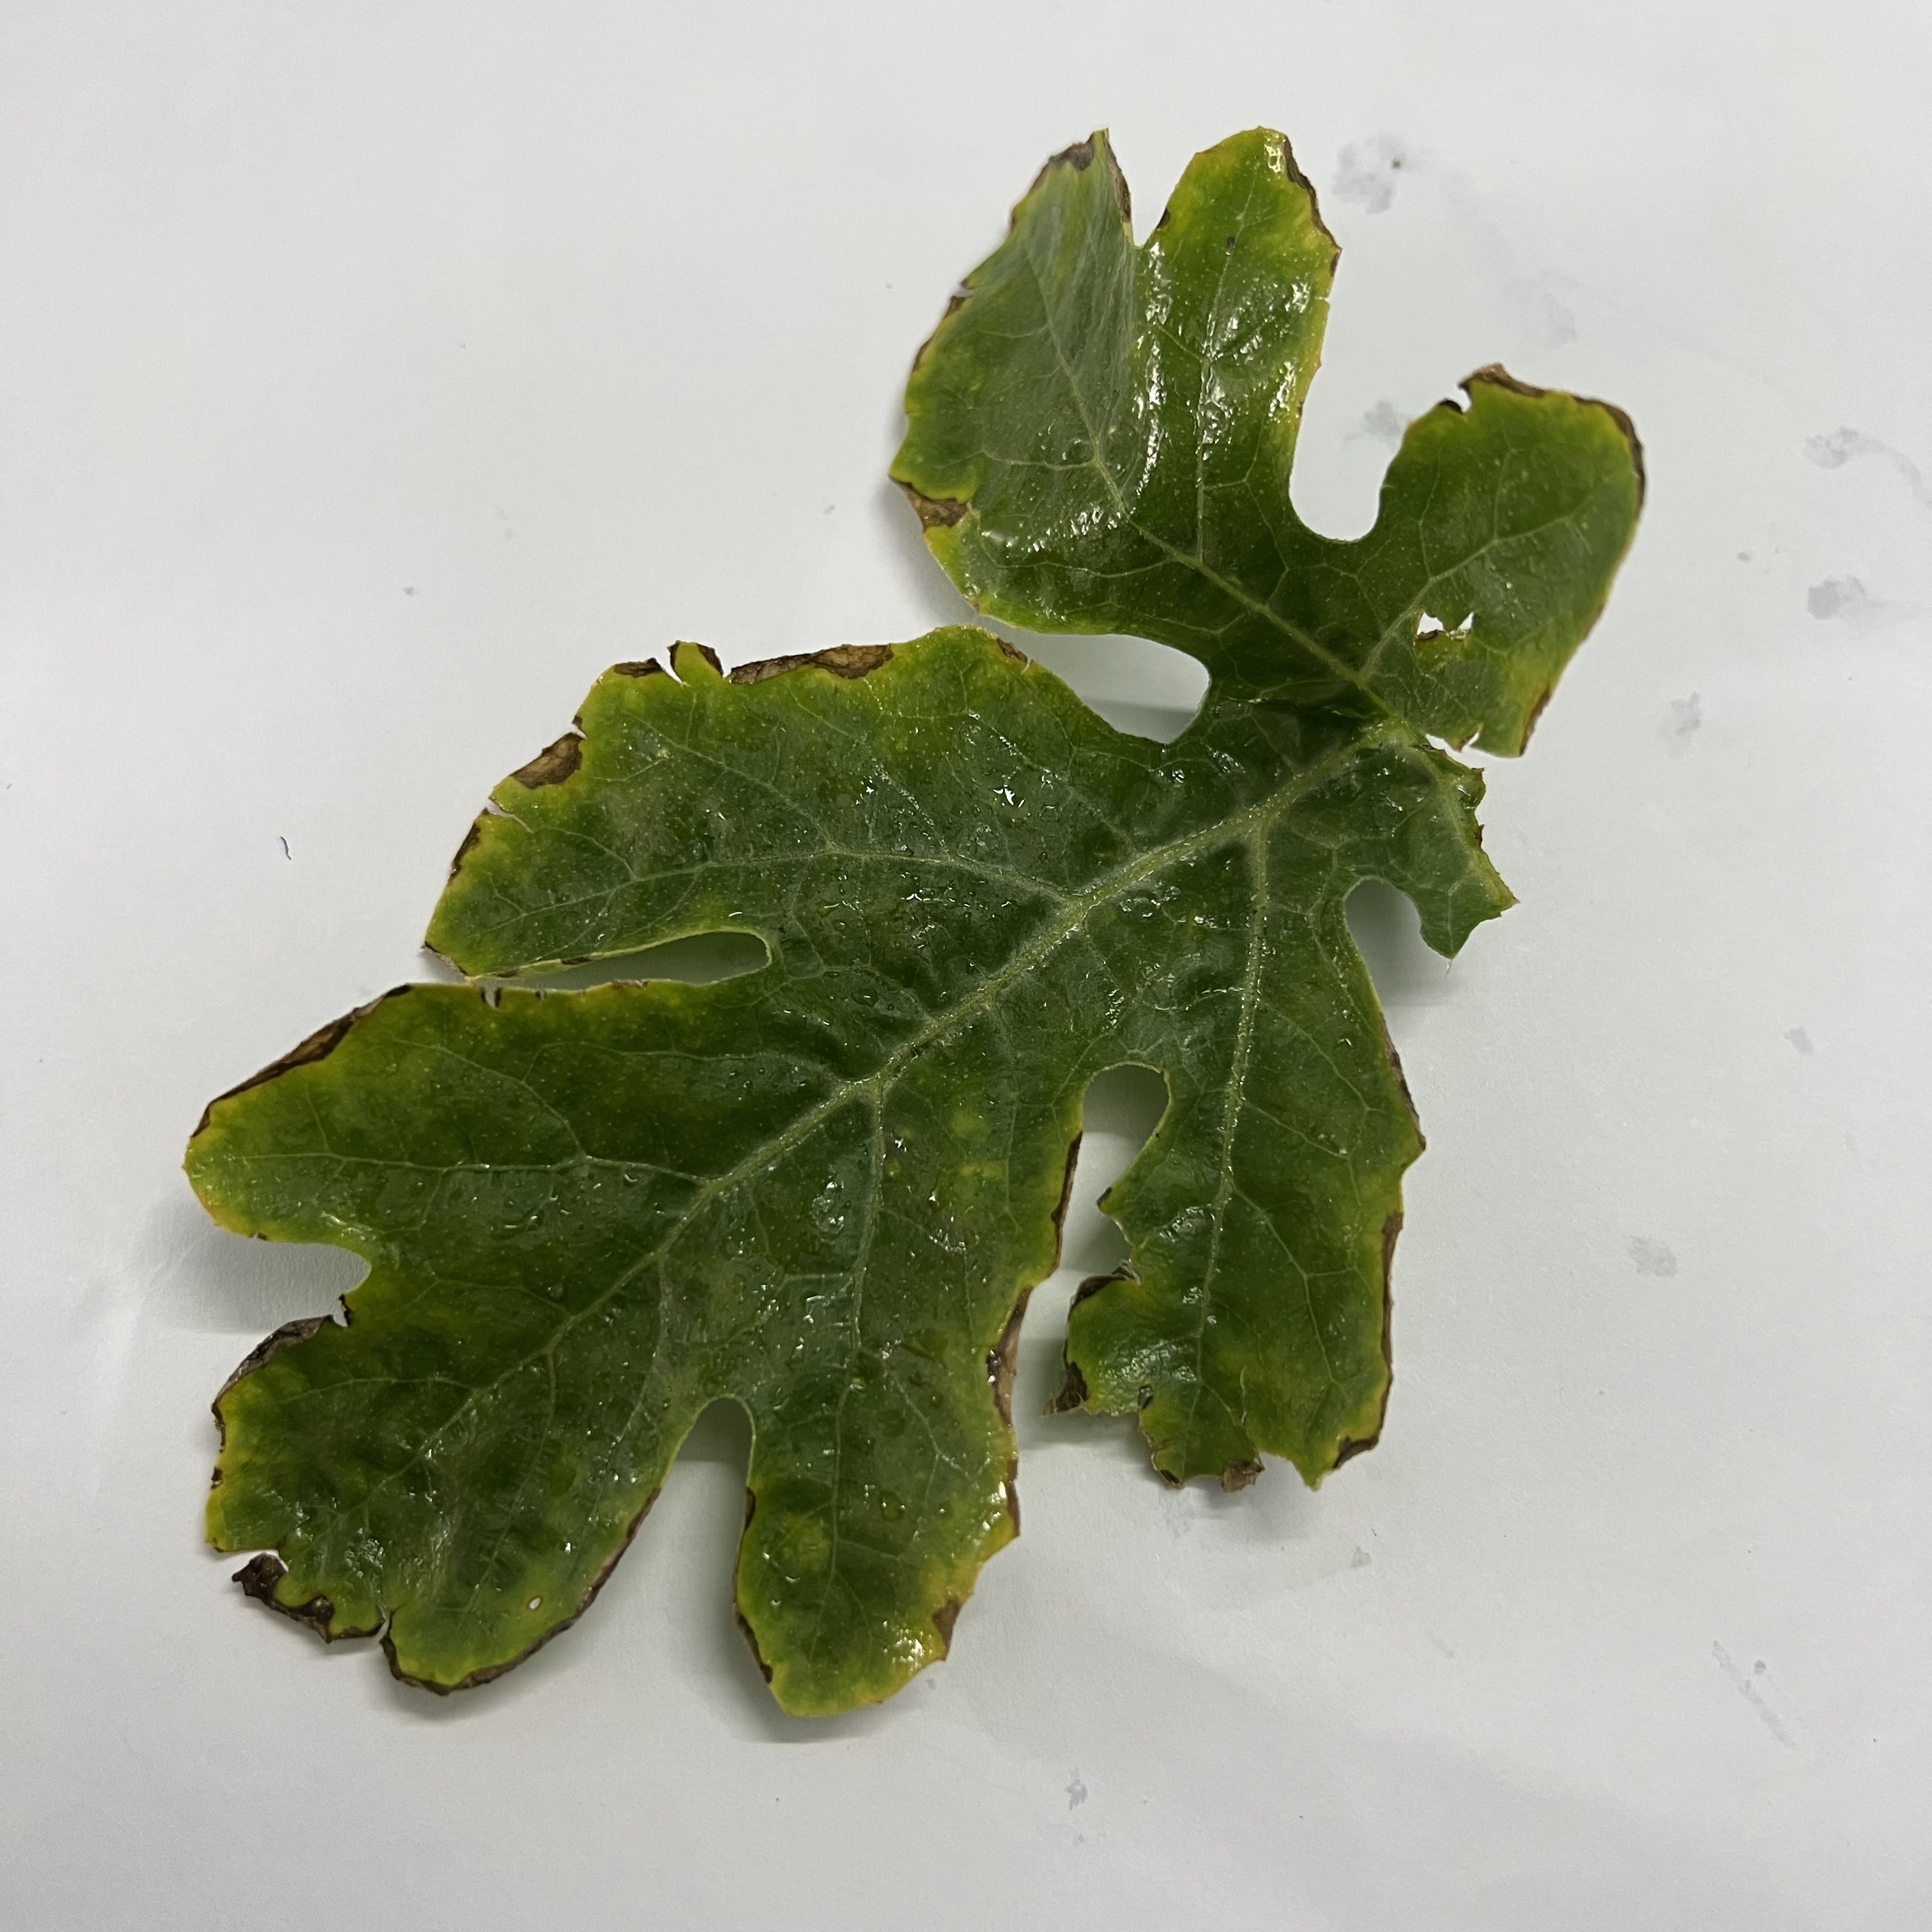
Label: Downy_Mildew